Johannes Huber

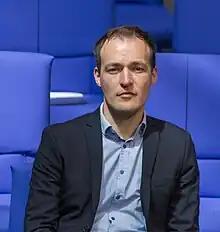

Johannes Huber (born 12 January 1987) is a German politician and since 2017 member of the Bundestag.